Glen Richards (motorcyclist)

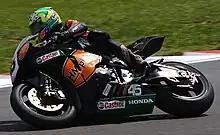

Glen Richards (born 30 September 1983), is an Australian former professional motorcycle road racer and racing team manager. He raced primarily in the United Kingdom, winning the British Supersport Championship and the British Superstock championships and was a regular participant in the British Superbike Championship.